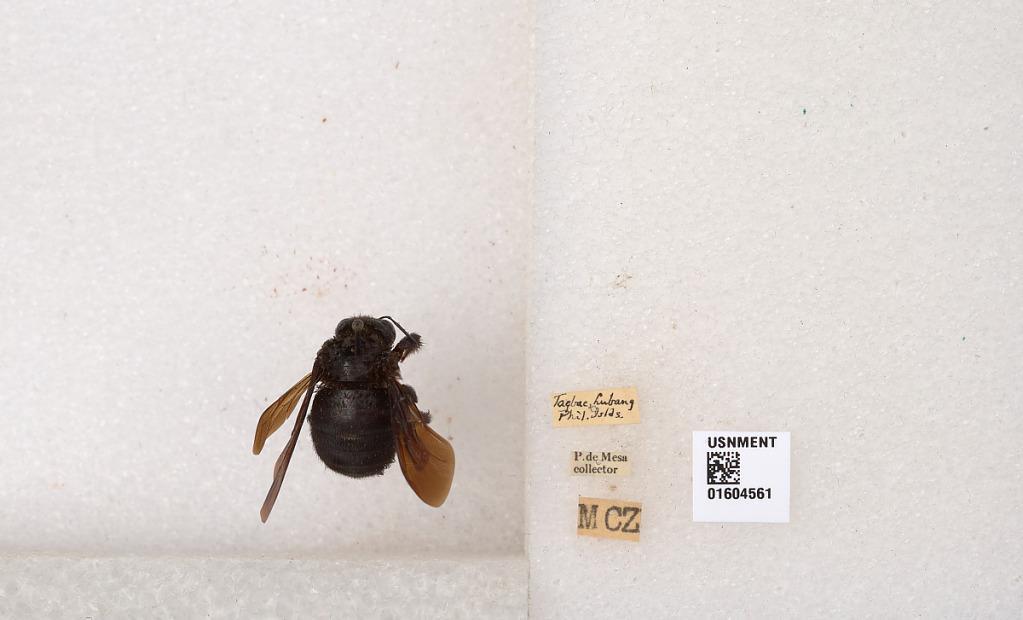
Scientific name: Xylocopa
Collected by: P. De Mesa
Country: Philippines
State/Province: Mimaropa
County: Occidental Mindoro
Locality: Tagbac, Lubang